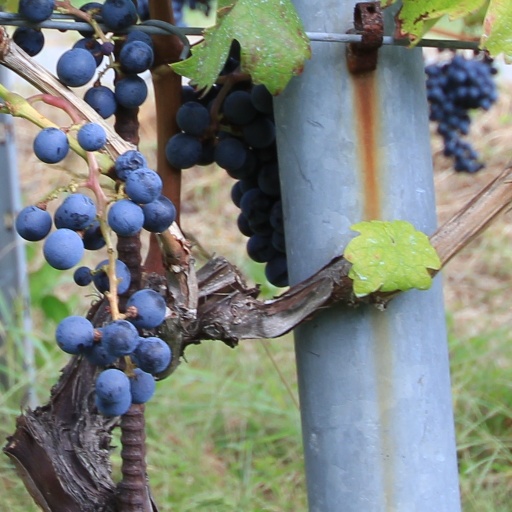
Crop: grape